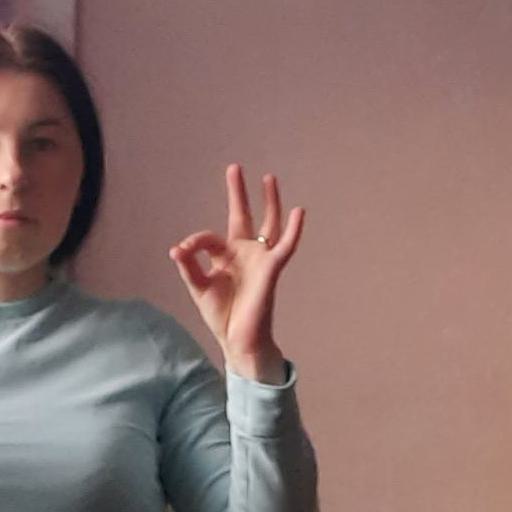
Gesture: ok